Bhumi (goddess)

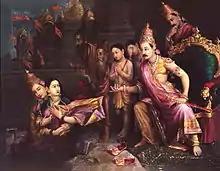
Sita returns to her mother, the Earth, (left) as Rama, her sons, and the sages watch in astonishment, painting by Raja Ravi Varma

Bhumi is the consort of the anthropomorphic Varaha, an avatar of the preserver god Vishnu. According to the "Puranas", during the Satya Yuga (first eon), the demon Hiranyaksha kidnapped Bhumi and hid her in the primordial waters. Upon the request of the gods, Vishnu took the avatar (incarnation) of Varaha to rescue her. Varaha slew the demon and retrieved the Earth from the depths of the ocean, lifting it on his tusks. He restored Bhumi to her rightful place in the universe, and proceeded to marry her.